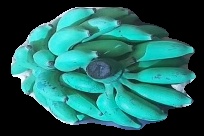
Variety: elakki-bale
Grade: grade3